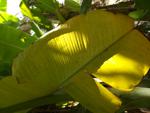
Label: xamthomonas